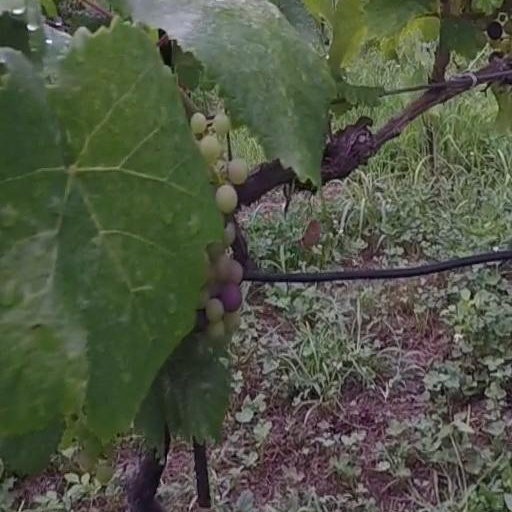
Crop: grape